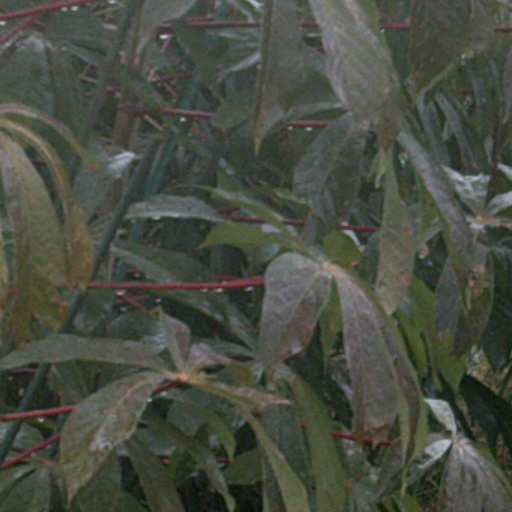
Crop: cassava